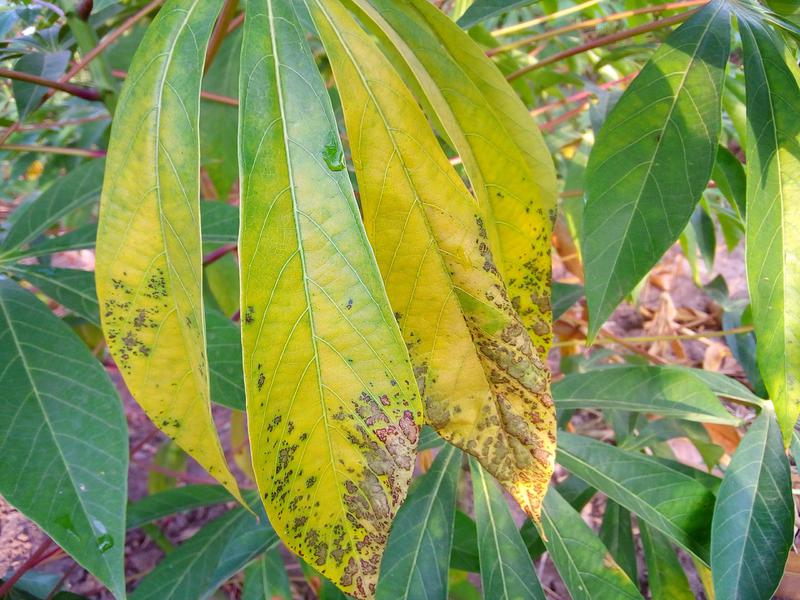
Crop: cassava
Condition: bacterial_blight